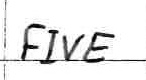
Label: five